Vitali Trus

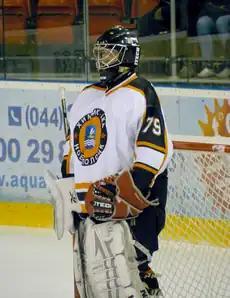

Vitali Trus (born 24 June 1988) is a Belarusian ice hockey player for HK Neman Grodno and the Belarusian national team.